Nutria

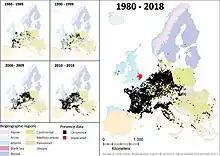
Nutria occurrence records from 1980 to 2018 in Europe.

Native to subtropical and temperate South America, its range includes Chile, Argentina, Uruguay, Paraguay and the southern parts of Brazil and Bolivia. It has been introduced to North America, Europe and Asia, primarily by fur ranchers.